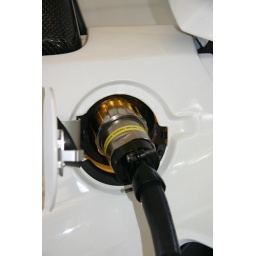
This throbs in yellow as the car charges